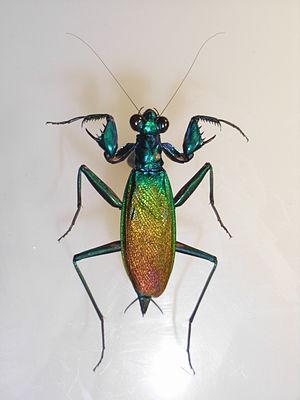
Metallyticus est un genre de mantes, le seul de la famille des Metallyticidae. Ils vivent en Asie du Sud-est.